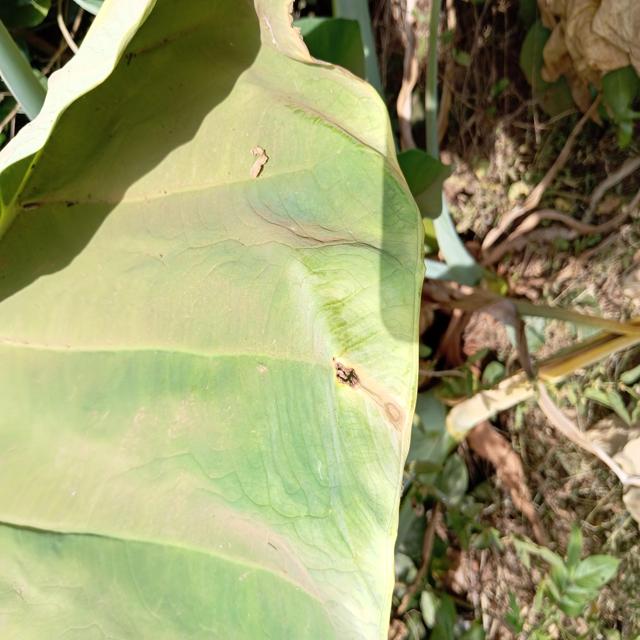
Label: Early_Blight